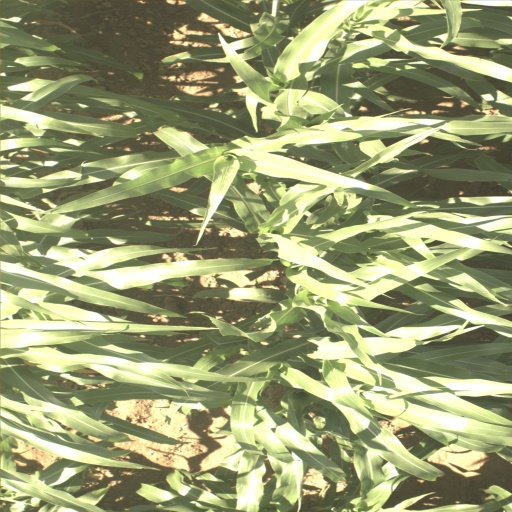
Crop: sorghum